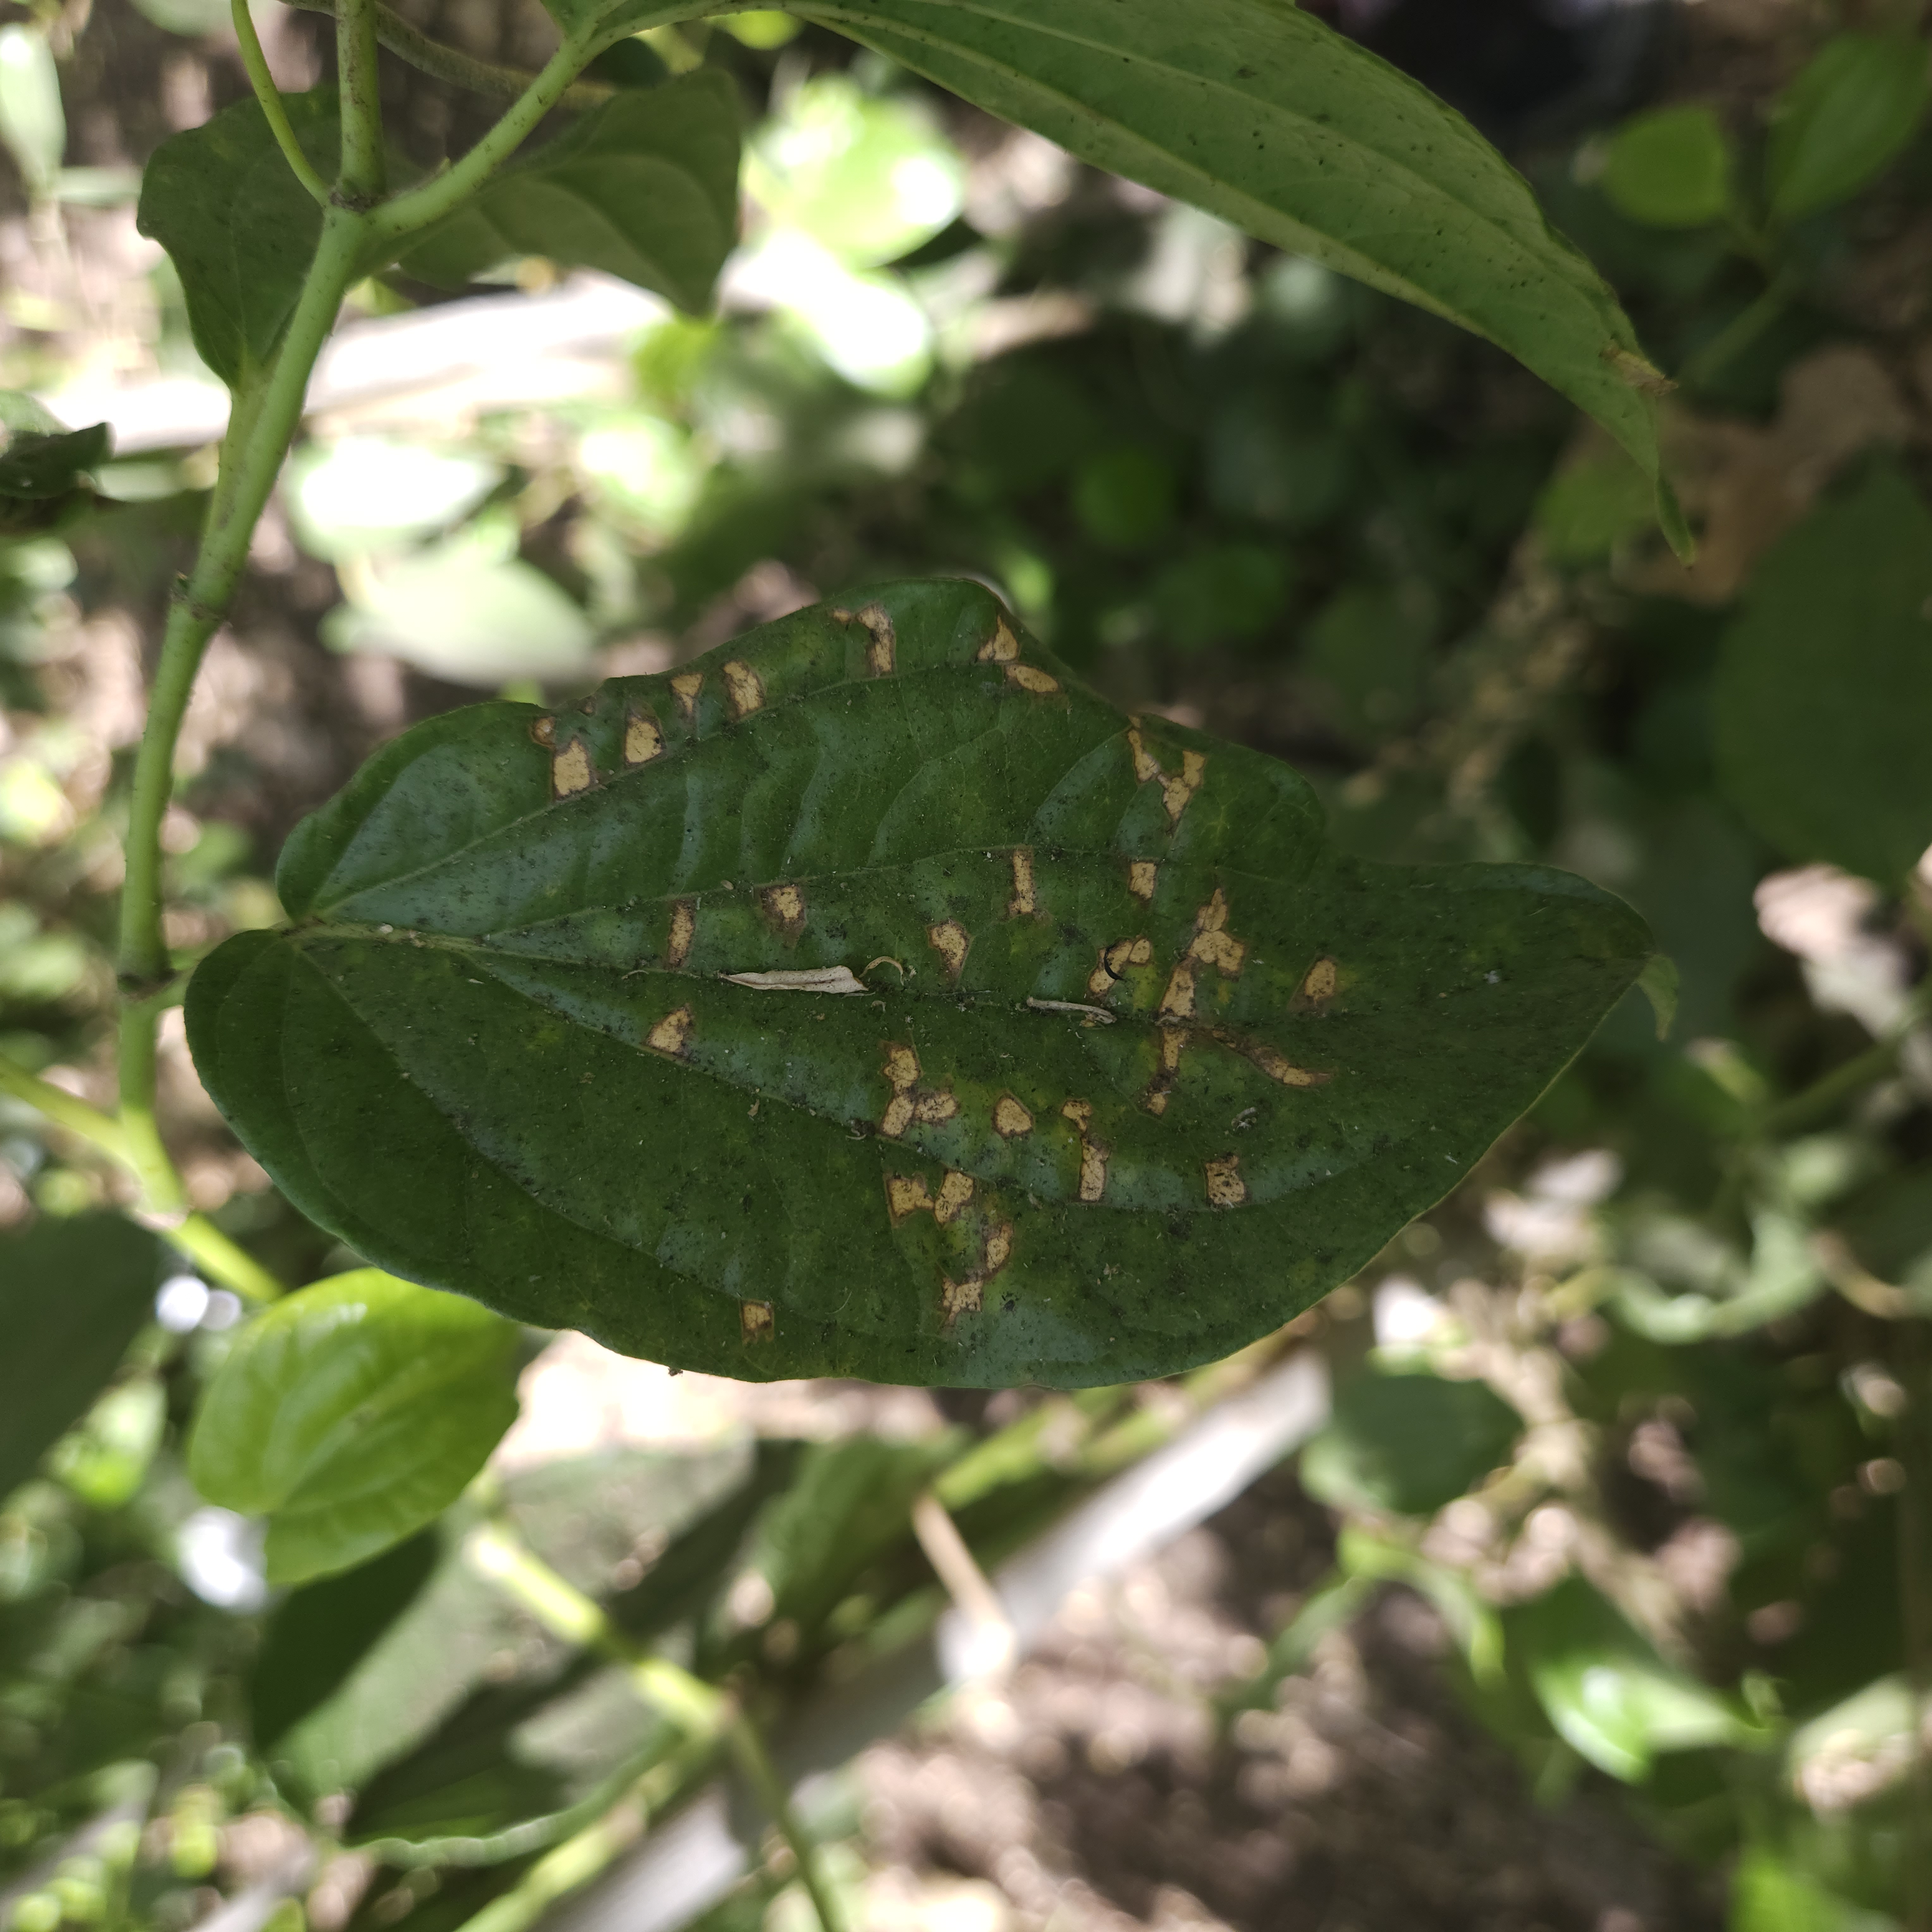
Label: Diseased